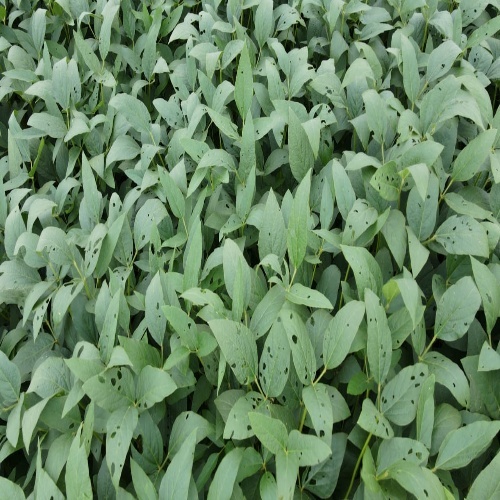
Label: Diabrotica_speciosa